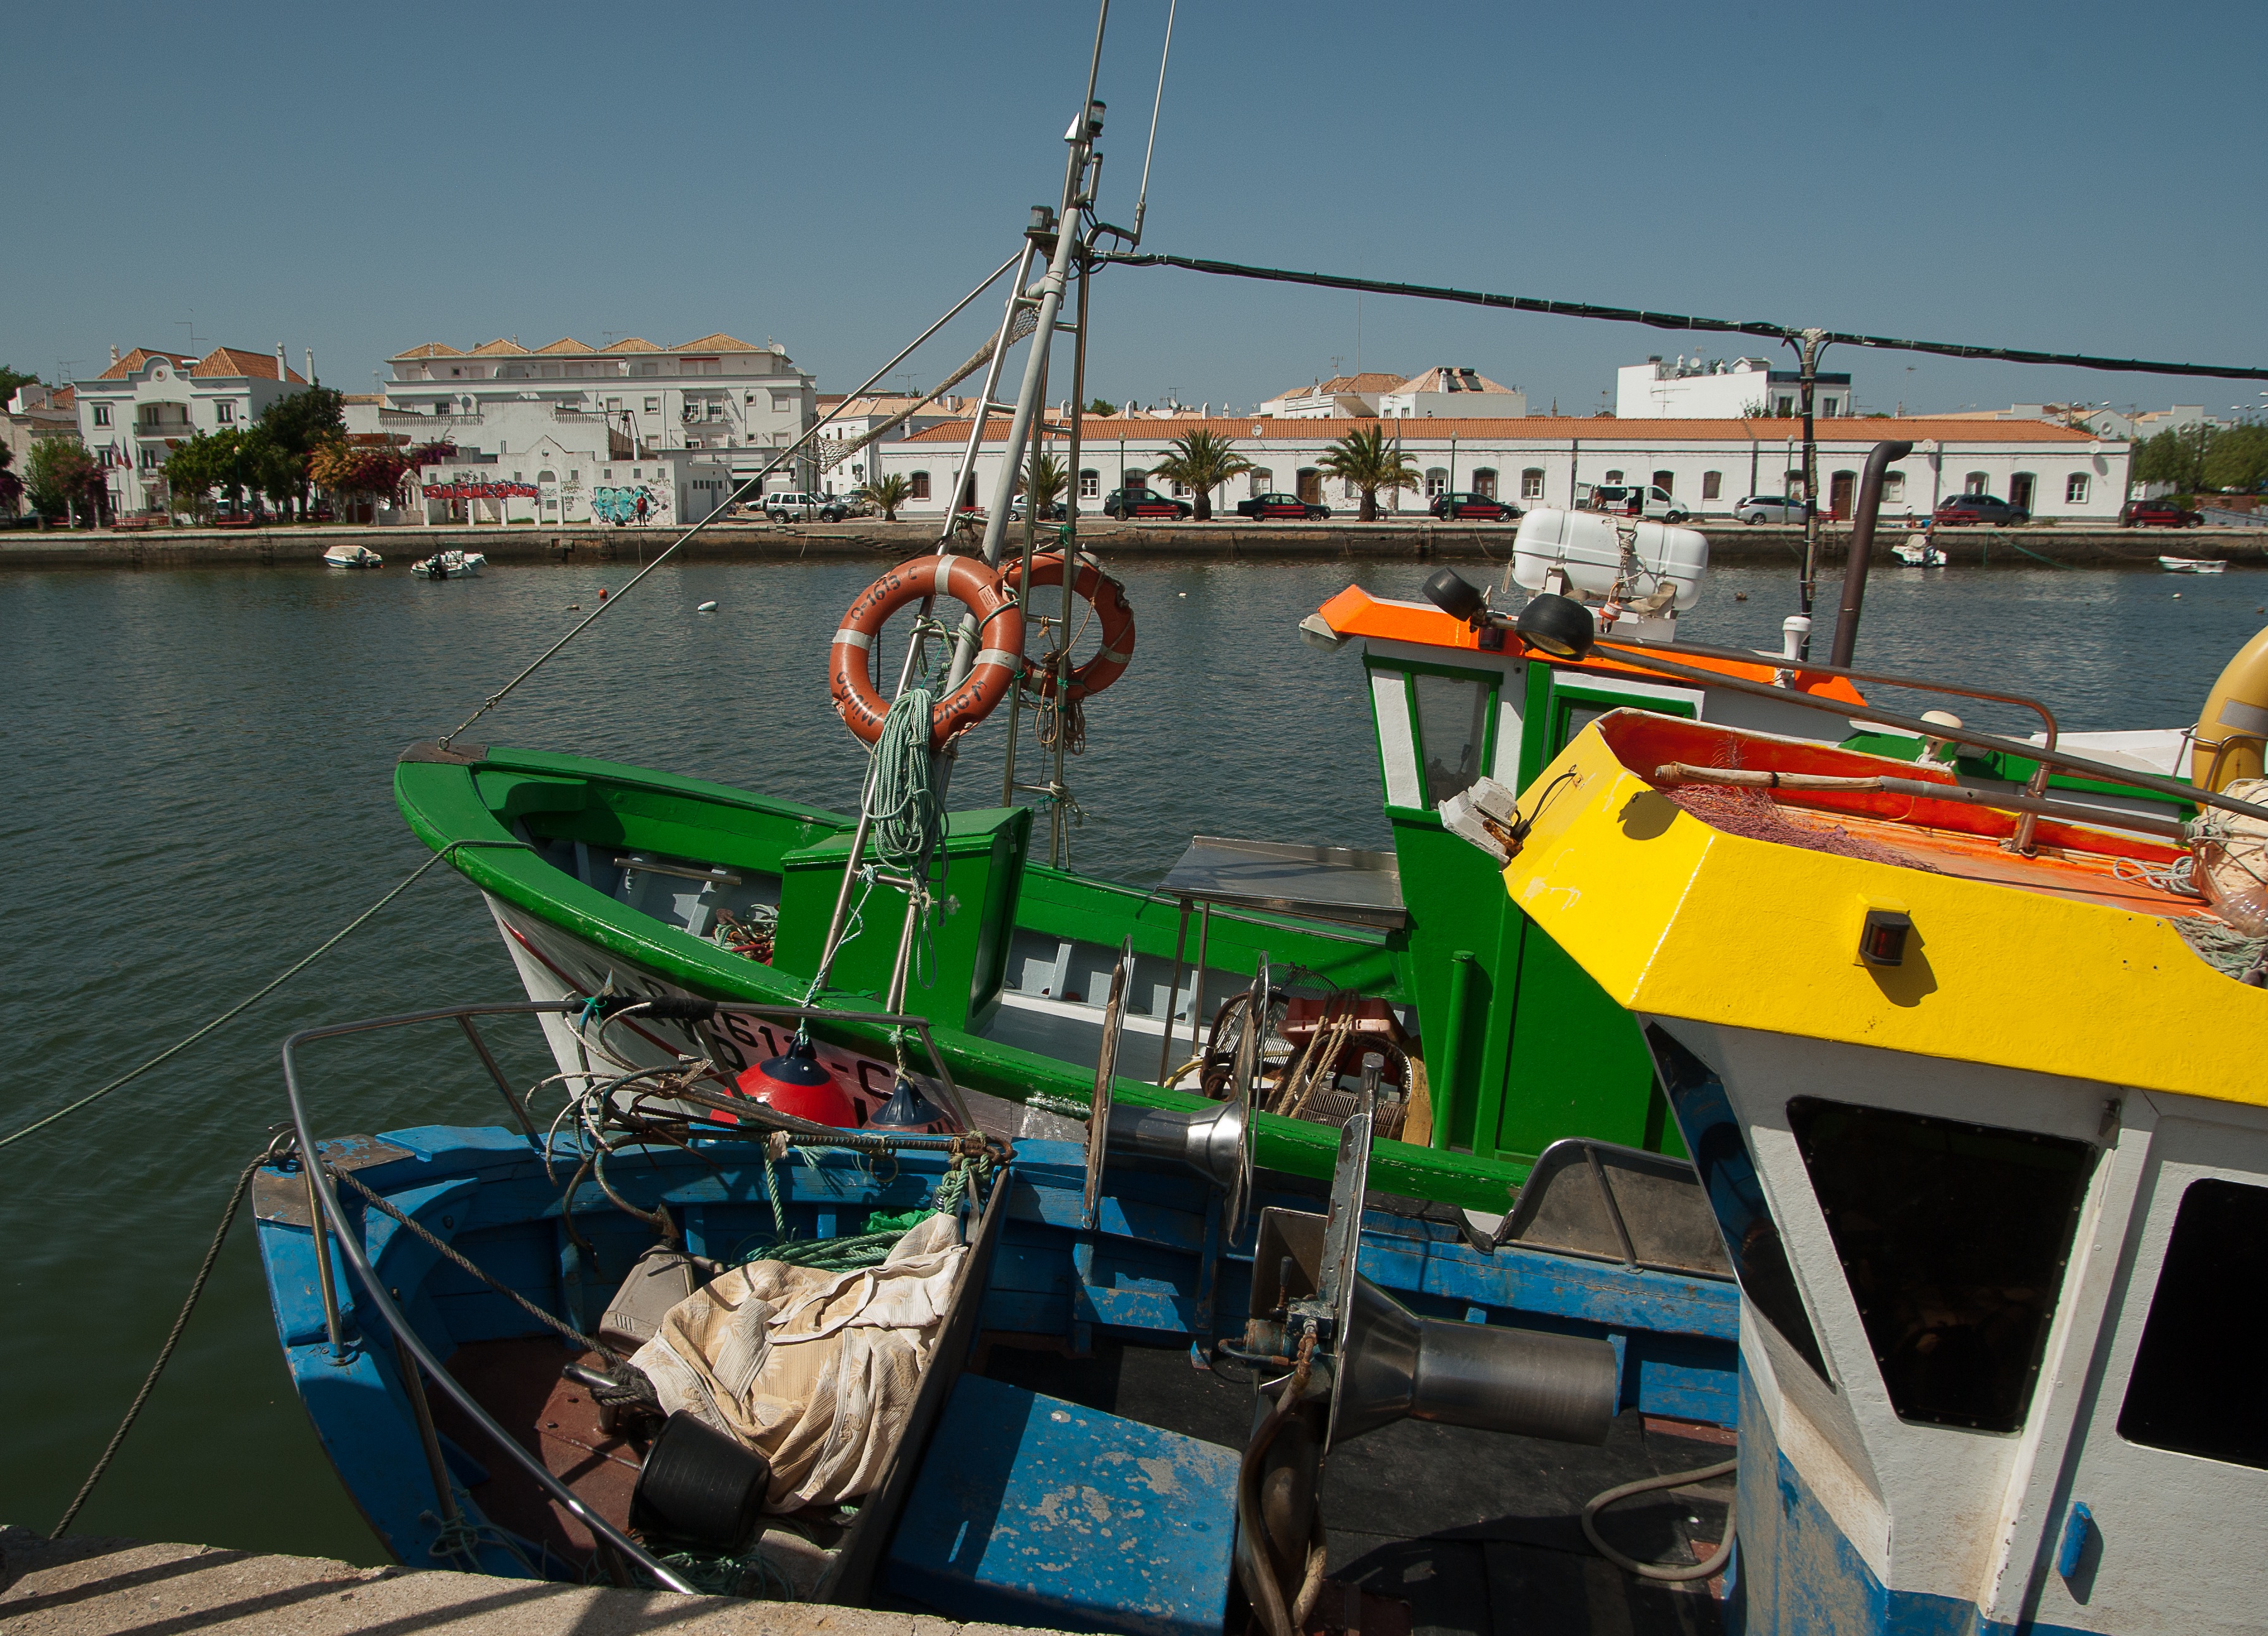
sea, dock, boat, vehicle, mast, harbor, marina, port, waterway, ferry, boating, portugal, watercraft, fishing vessel, fishing boats, tavira